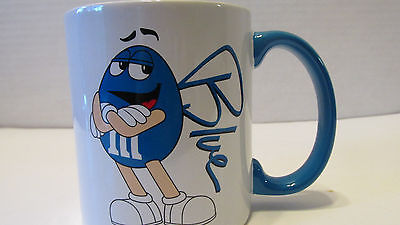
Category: mug